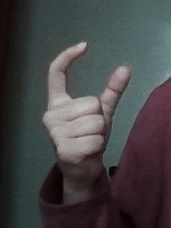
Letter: nun